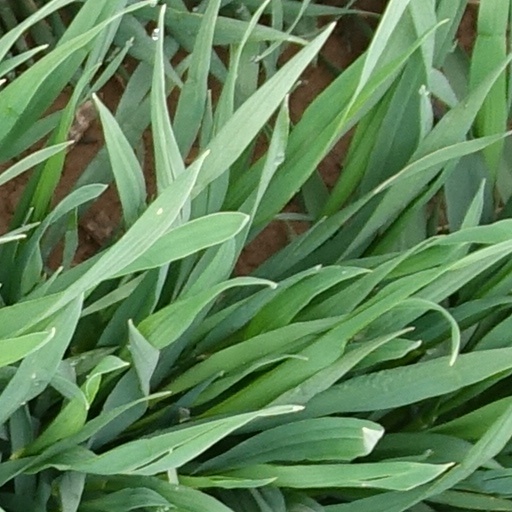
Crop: wheat